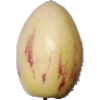
Label: Pepino 1